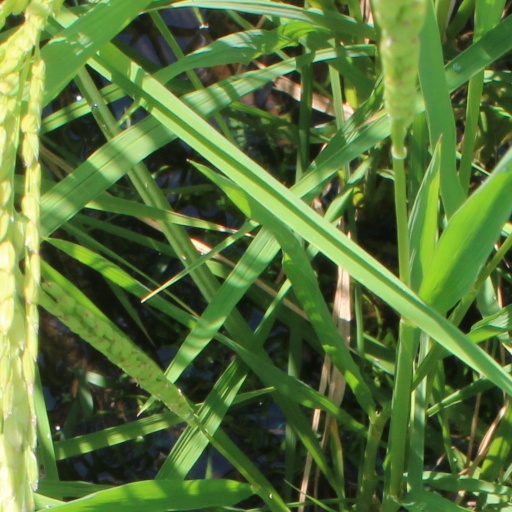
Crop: rice